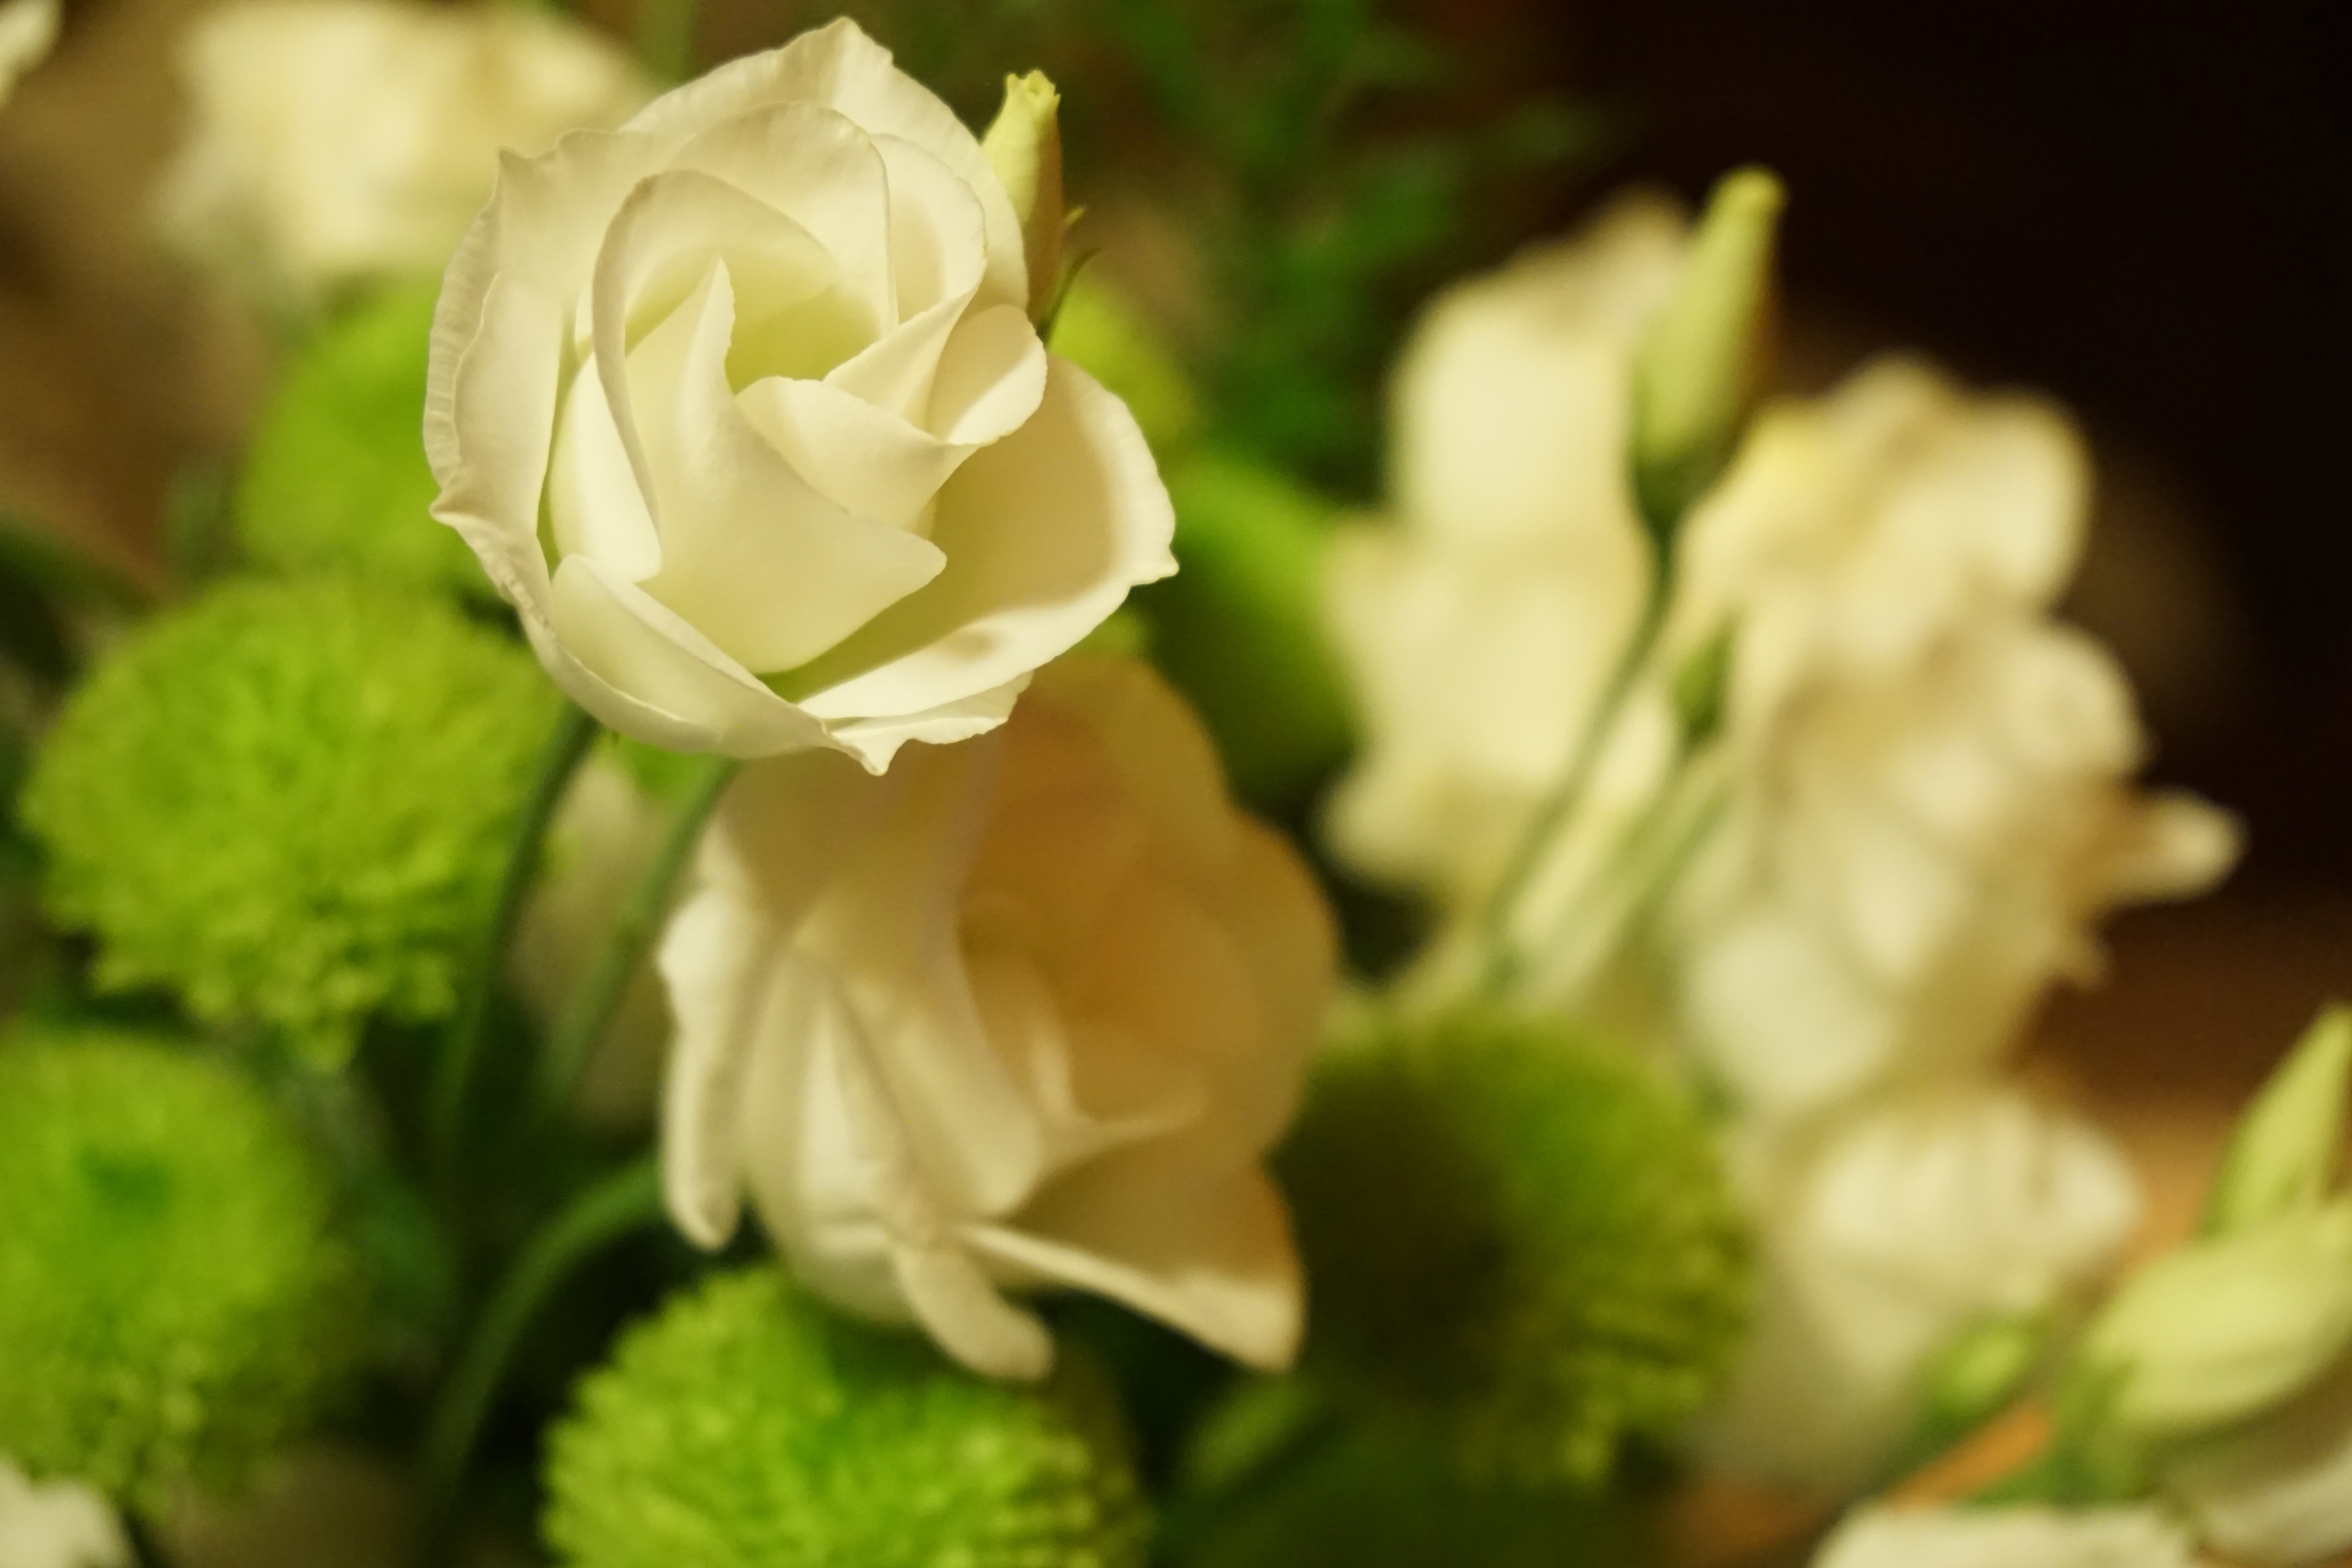
blossom, plant, white, photography, flower, petal, bouquet, rose, flora, flowers, composition, bouquet of flowers, floristry, bunch of flowers, baptism, macro photography, flowering plant, garden roses, the delicacy, flower bouquet, cut flowers, floral design, land plant, flower arranging